Trzemeszno

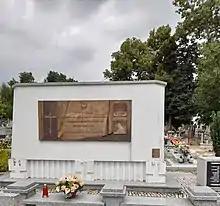
Mass grave of Polish civilians murdered by the German occupiers in World War II

During the German invasion of Poland at the start of World War II, it was the site of Polish defense, and on 11 September 1939 German troops carried out a massacre of dozens of Polish defenders in the town (see "Nazi crimes against the Polish nation"). Soon afterwards, the Germans carried out mass arrests of local notable Poles during the genocidal "Intelligenzaktion" campaign. In late 1939, the occupiers carried out expulsions of Poles, mainly families of massacred Polish defenders and families of Poles who were murdered or deported to concentration camps during the "Intelligenzaktion". Expelled Poles were deported to the General Government in the more eastern part of German-occupied Poland, while their houses, shops and workshops were handed over to German colonists as part of the "Lebensraum" policy. The Germans renamed the town to "Tremessen". A pre-war monument to Polish insurgents of the Greater Poland uprising was destroyed, and schools, libraries and the church were closed. However, terrorized residents did not remain passive. There were local units of the Home Army and Grey Ranks secret resistance organizations. Artur Baumgart, commander of the local Home Army unit, and organizers of the Grey Ranks unit were arrested by the Germans in 1942–1943, and eventually sentenced to death and executed. In Trzemeszno, Polish resistance members from other places were imprisoned and sentenced to death.